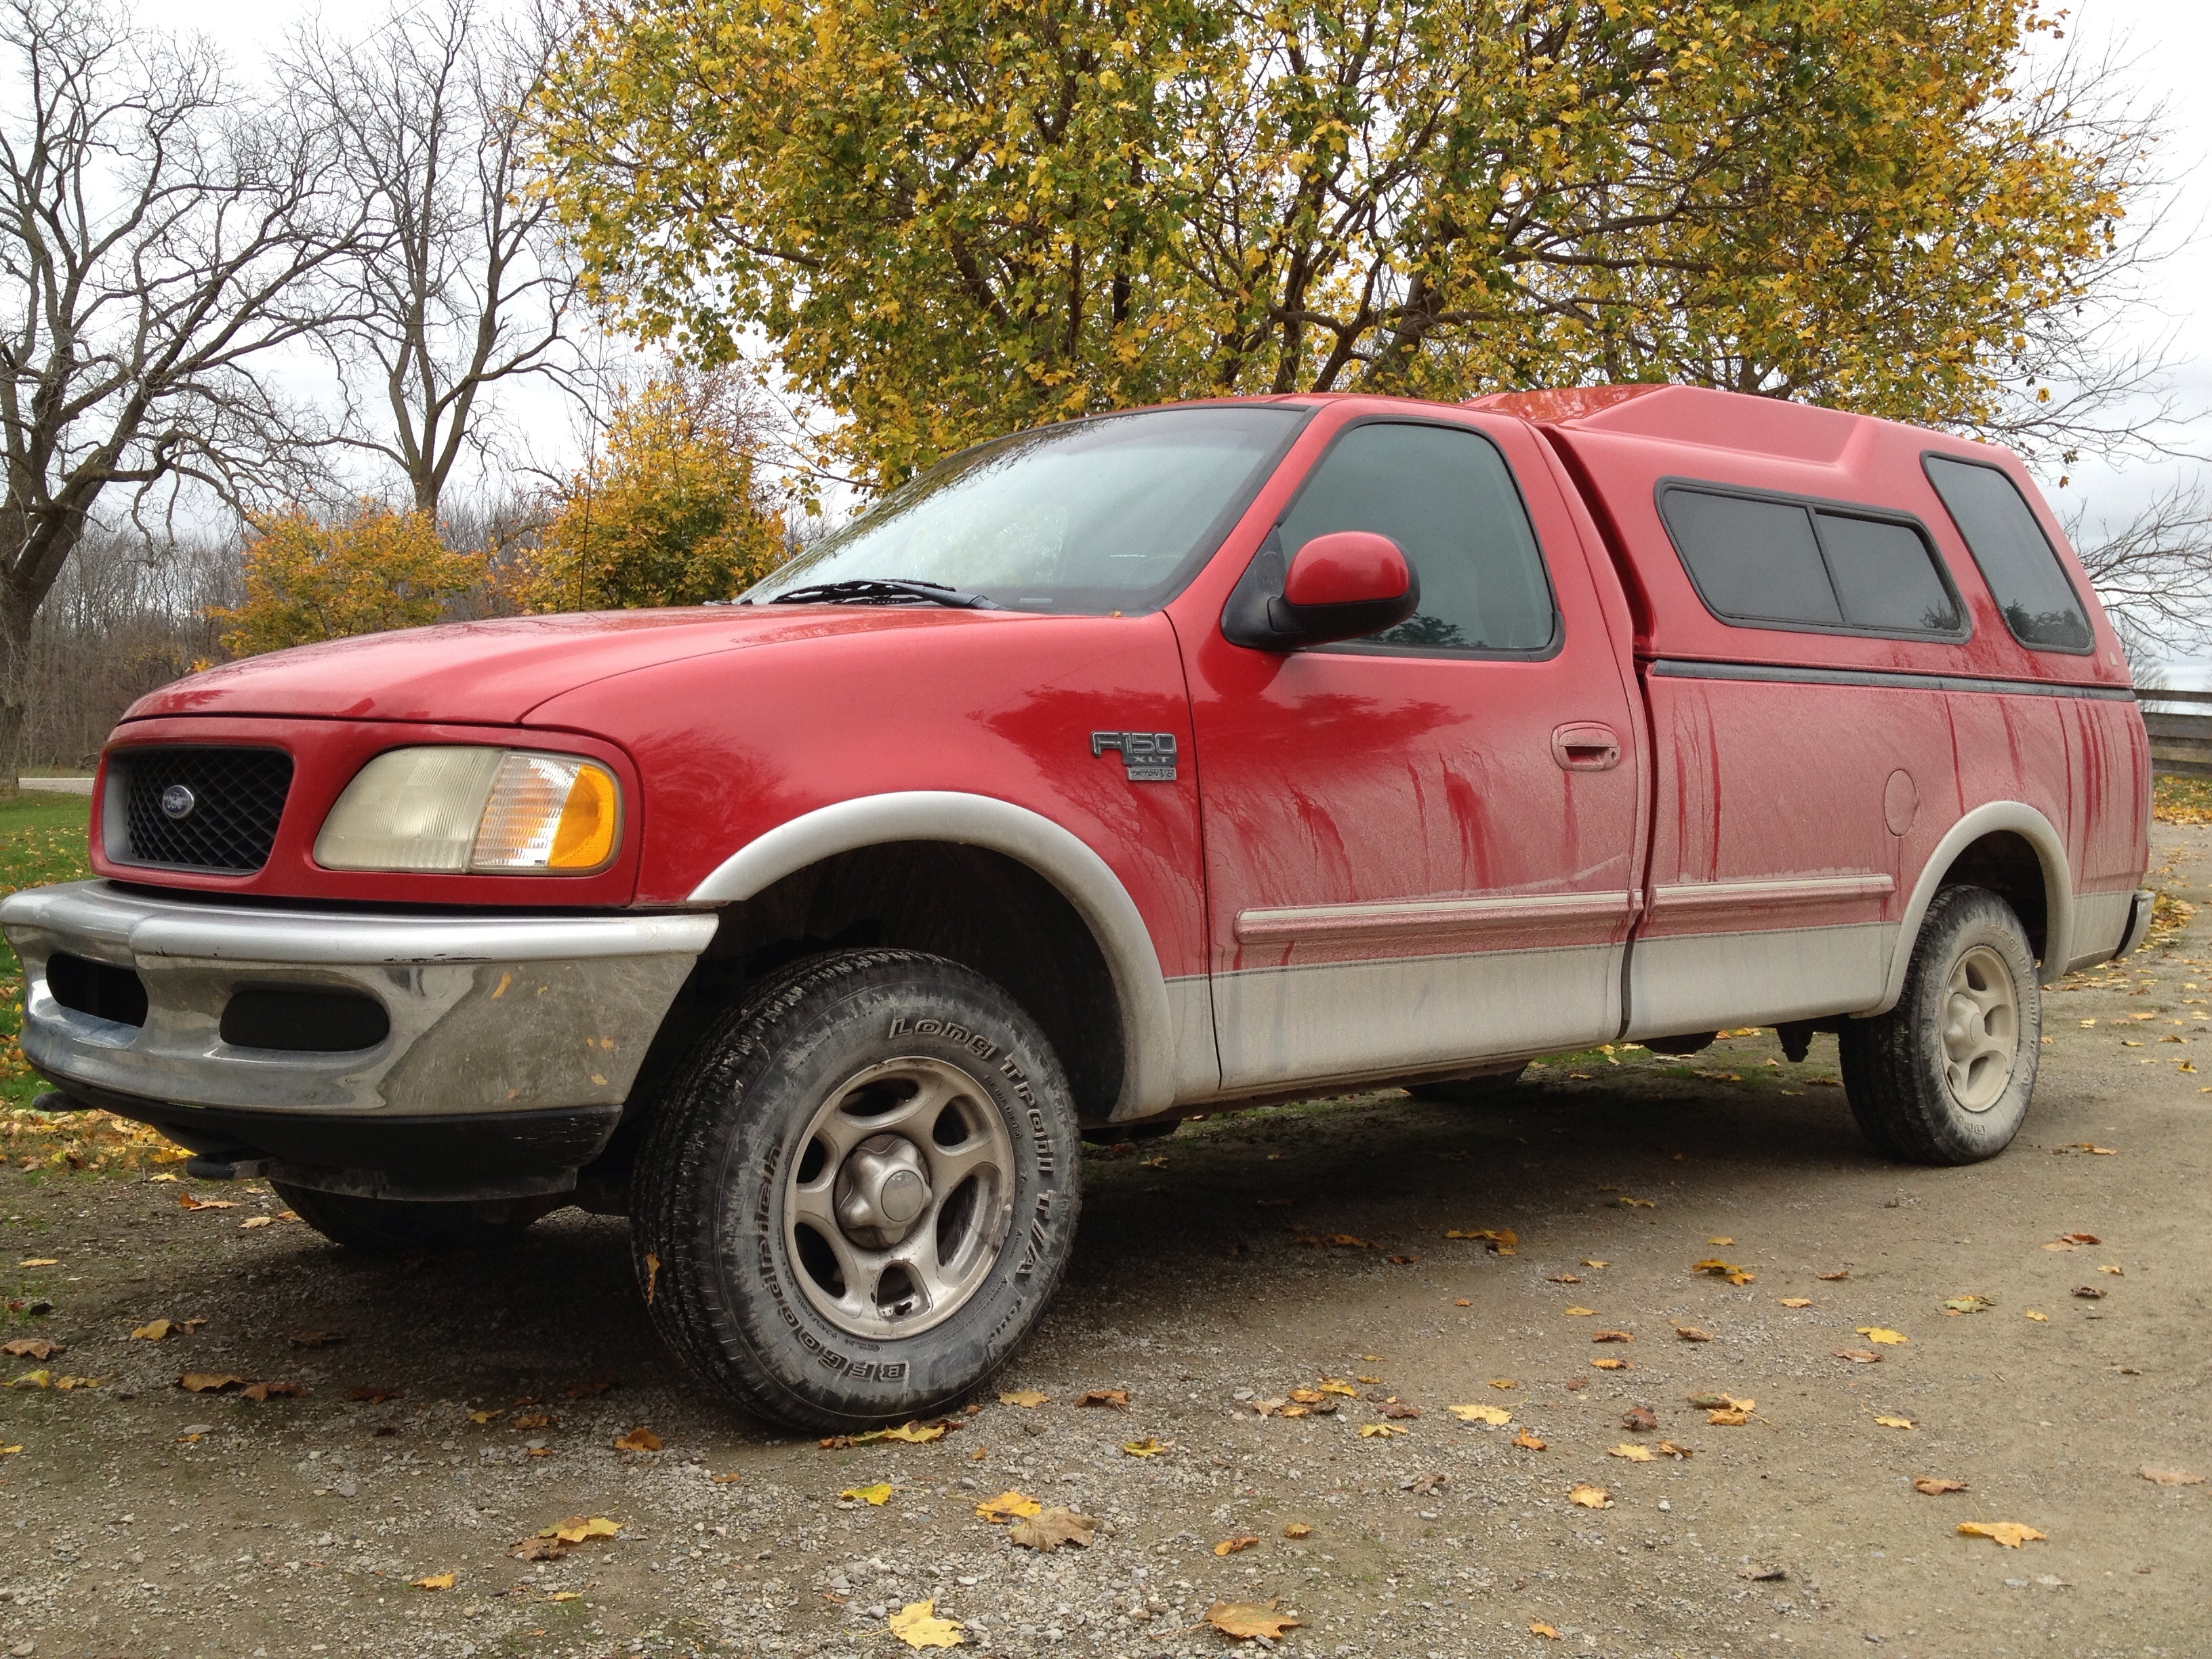
car, wheel, truck, vehicle, bumper, ford, dailycreate, tdc293, pickup truck, land vehicle, automobile make, automotive exterior, off roading